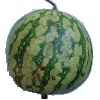
Label: Watermelon 1